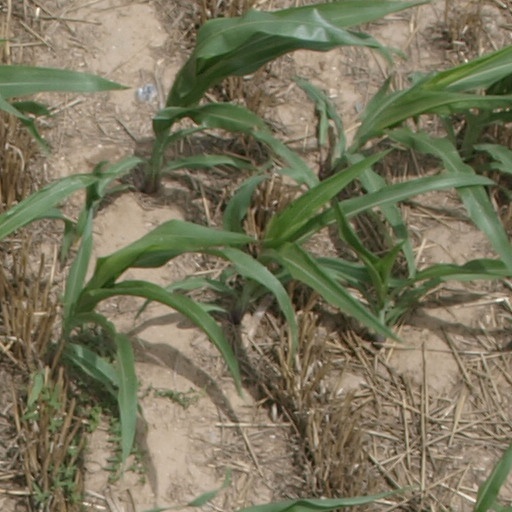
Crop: maize; corn